Elli Erl

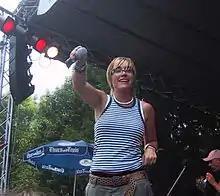
Erl in 2005

Erl's coronation song and debut single "This Is My Life, written and produced by "DSDS" judge Dieter Bohlen, was released in March 2004 on Hansa Records and BMG. The song peaked at number three on the German Singles Chart and reached number six in Austria and number 11 in Switzerland, but was less successful than "Take Me Tonight", the first single by "DSDS"s first season winner Alexander Klaws. Subsequently, Erl decided not to collaborate with Bohlen on her debut album, citing personal and musical differences with the judge. She eventually released her self-composed second single "In My Dreams", but neither the single nor her debut album "Shout It Out" could reach the top 30 once again. As a consequence she went on tour with her band "Panta Rei" for some time.